Cricket in Sussex

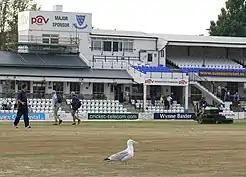
The County Ground in Hove, home of Sussex County Cricket Club

It has been suggested that the first county match was the match in 1697 recorded as a "great match" worth 50 guineas was between Sussex and another county. Teams represented Sussex unofficially but it was not until 1836 a meeting took place in Brighton to set up a Sussex Cricket Fund and on 1 March 1839 Sussex County Cricket Club was formally constituted, the first county cricket club in cricket history. Following the formation of the County Championship in 1890, Sussex were runners-up on seven occasions before winning the County Championship in 2003, 2006 and 2007.